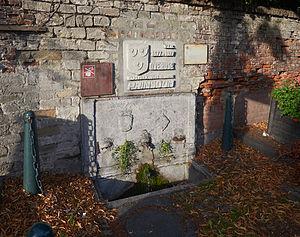
Eugène-Maximilien de Hornes, comte et puis prince de Hornes-Baucignies, baron de Boxtel et de Lesdaing, seigneur d'Issche est un militaire originaire des Pays-Bas espagnols.